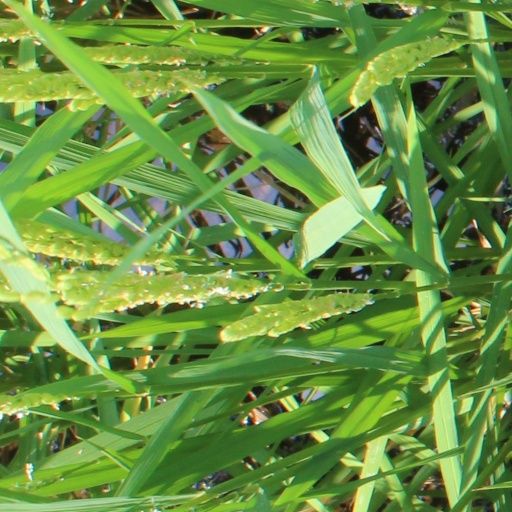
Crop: rice